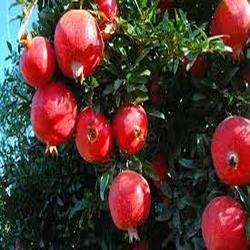
Label: Pomegranate